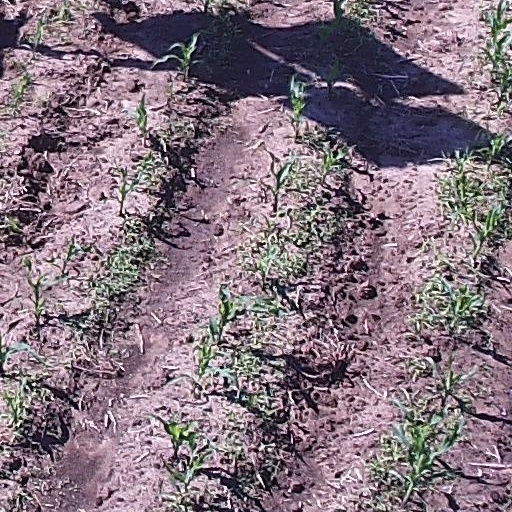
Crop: maize; corn